Maverick Mountain Ski Area

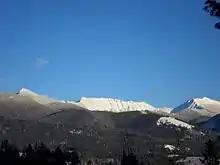
The western aspect of the eastern Pioneer Range, as seen from Maverick.

Maverick Mountain Ski Area is an alpine ski area located in the Beaverhead National Forest in southwestern Montana.